Noah Brooks

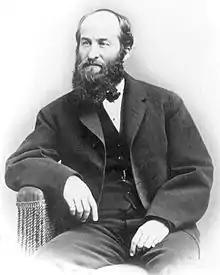

Noah Brooks (October 24, 1830 – August 16, 1903) was an American journalist and editor who worked for newspapers in Sacramento, San Francisco, Newark, and New York. He is known for writing a major biography of Abraham Lincoln based on close personal observation.